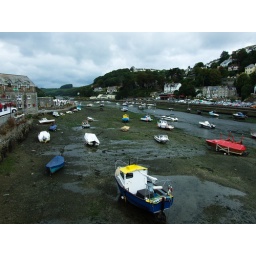
Boats on the river while the tide's out, near the bridge in Looe.